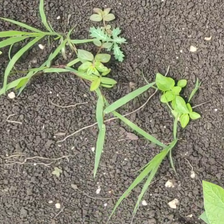
Weed species: Digitaria_SP_(Digitaria Sanguinalis )